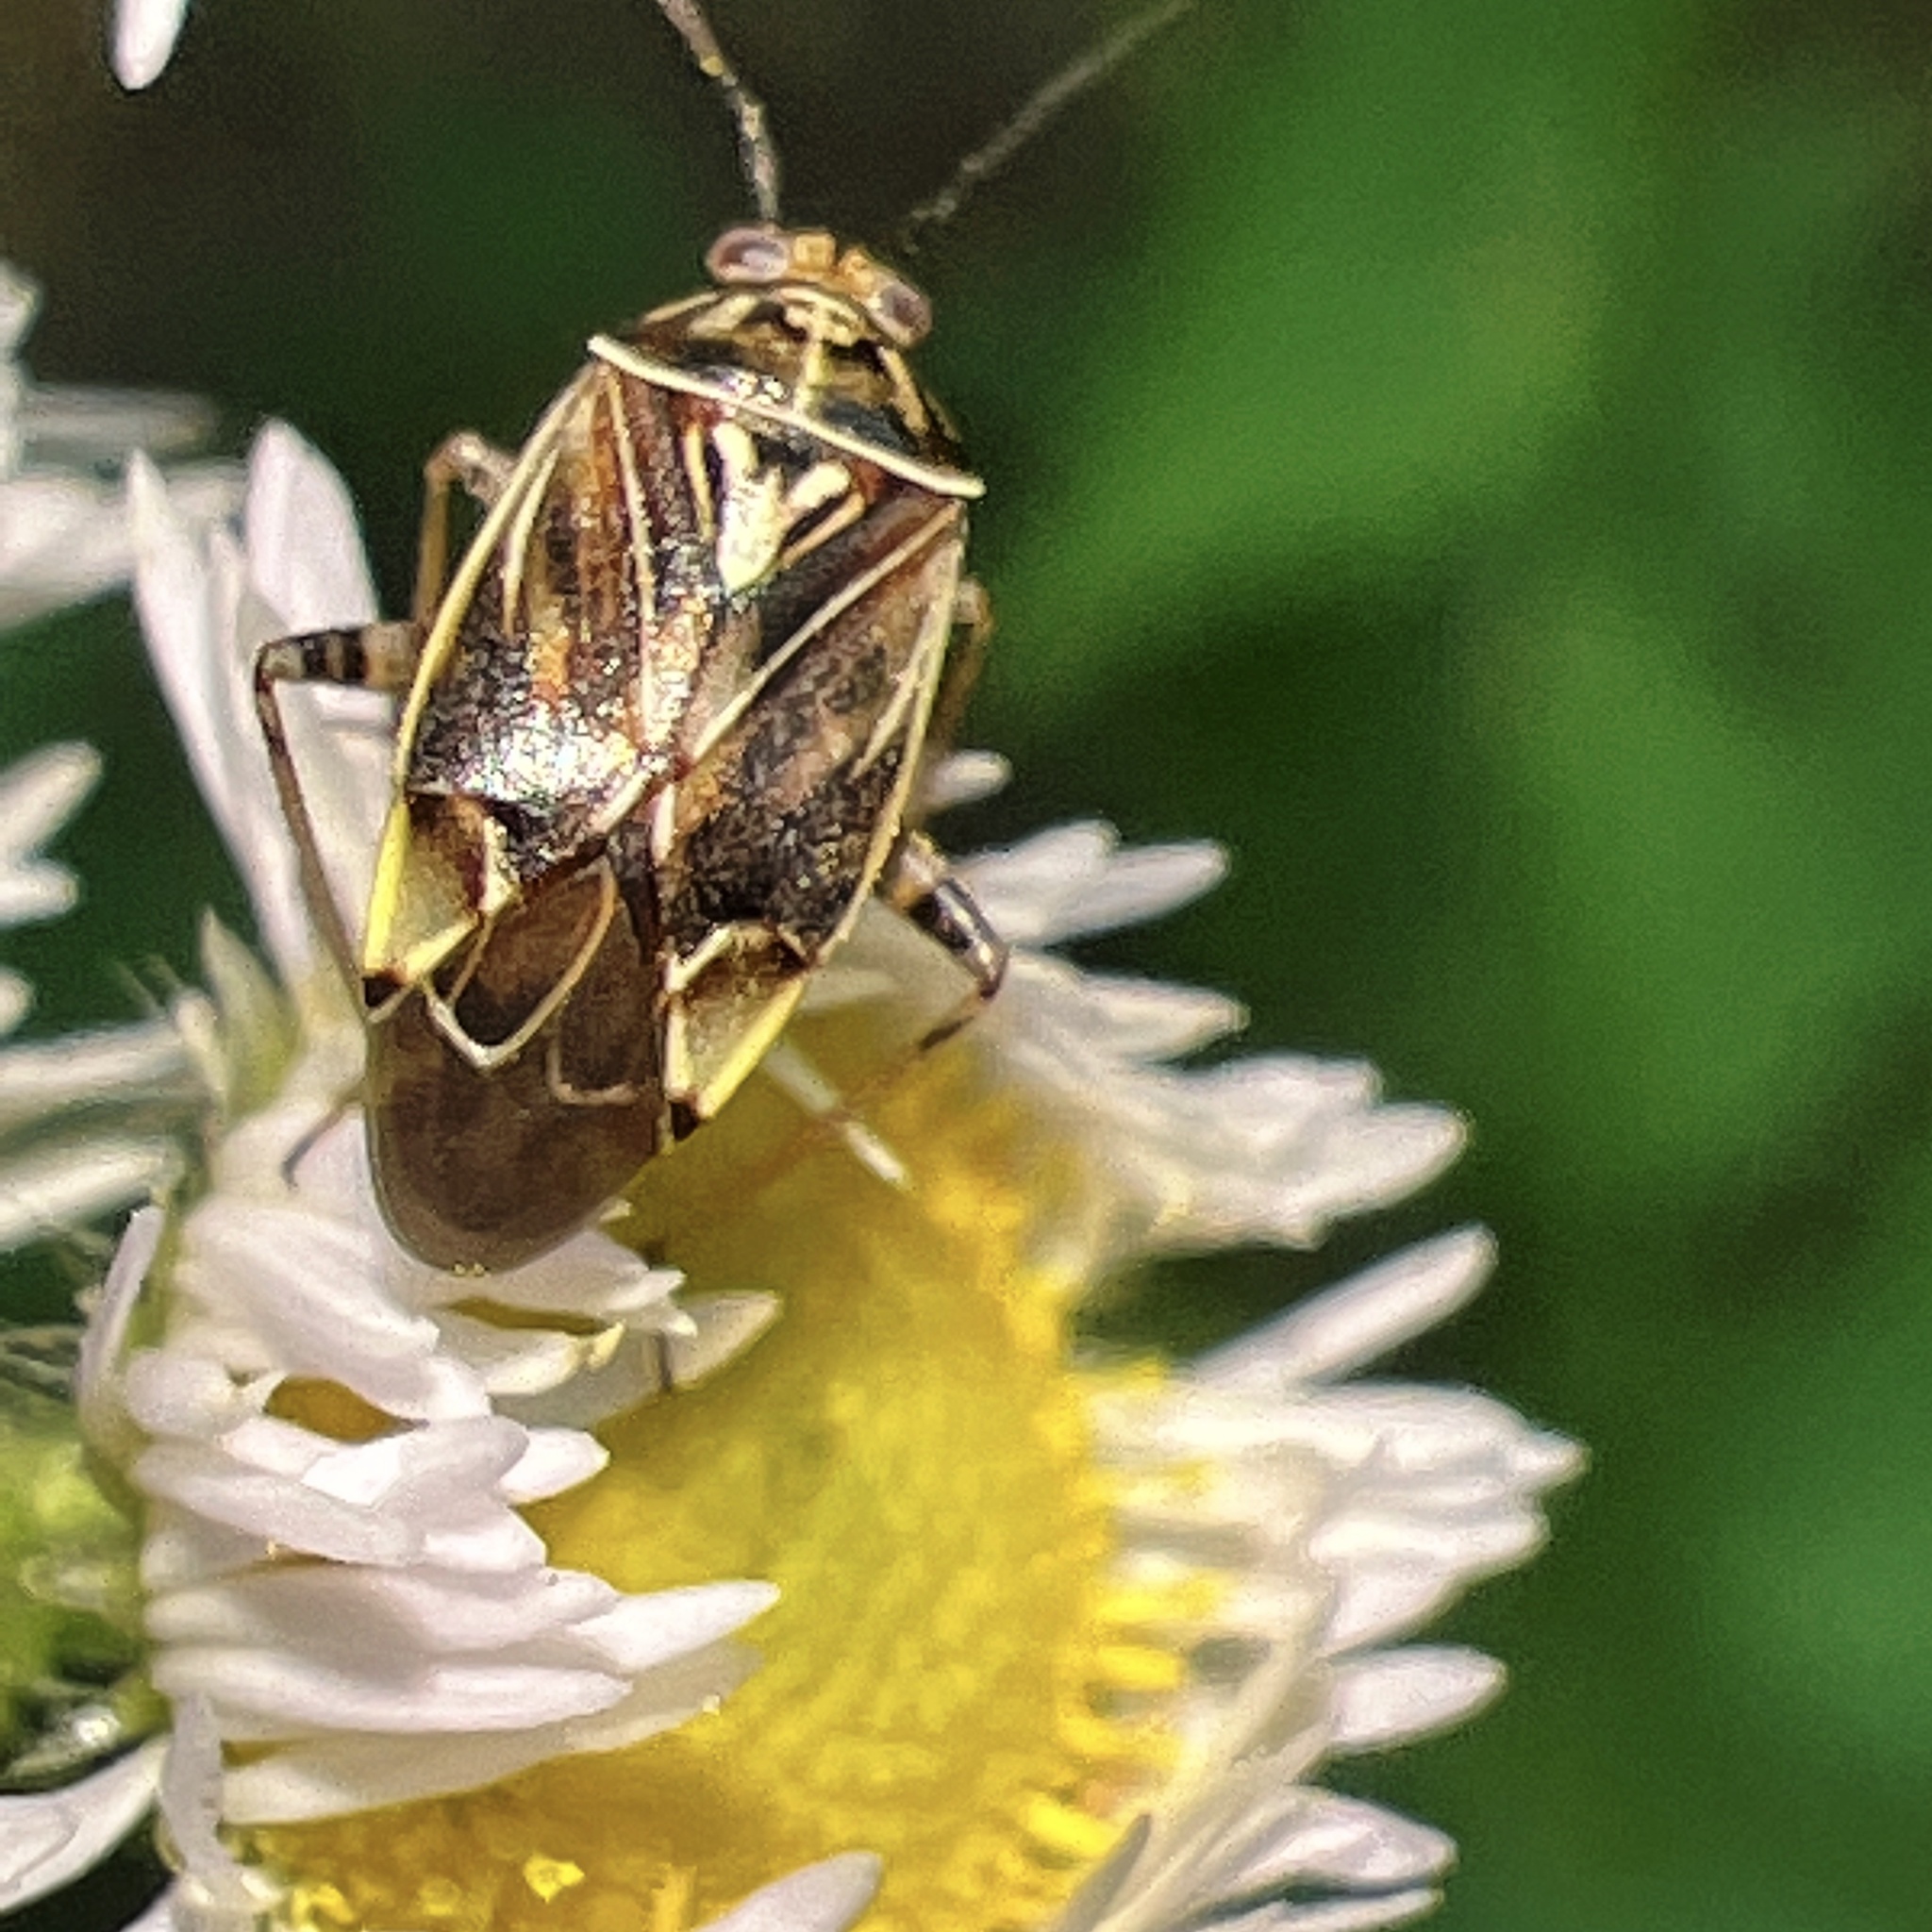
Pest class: lygus_bug